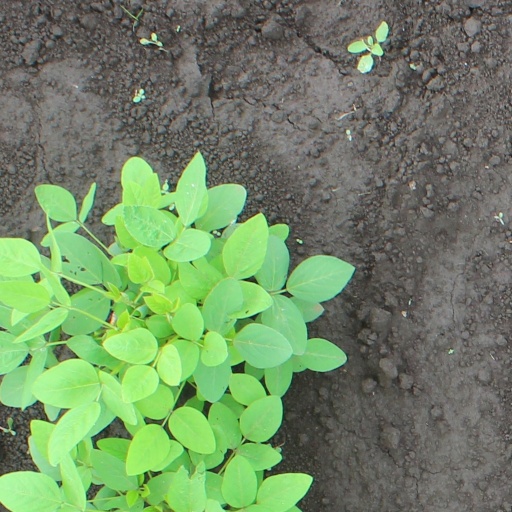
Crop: soybean